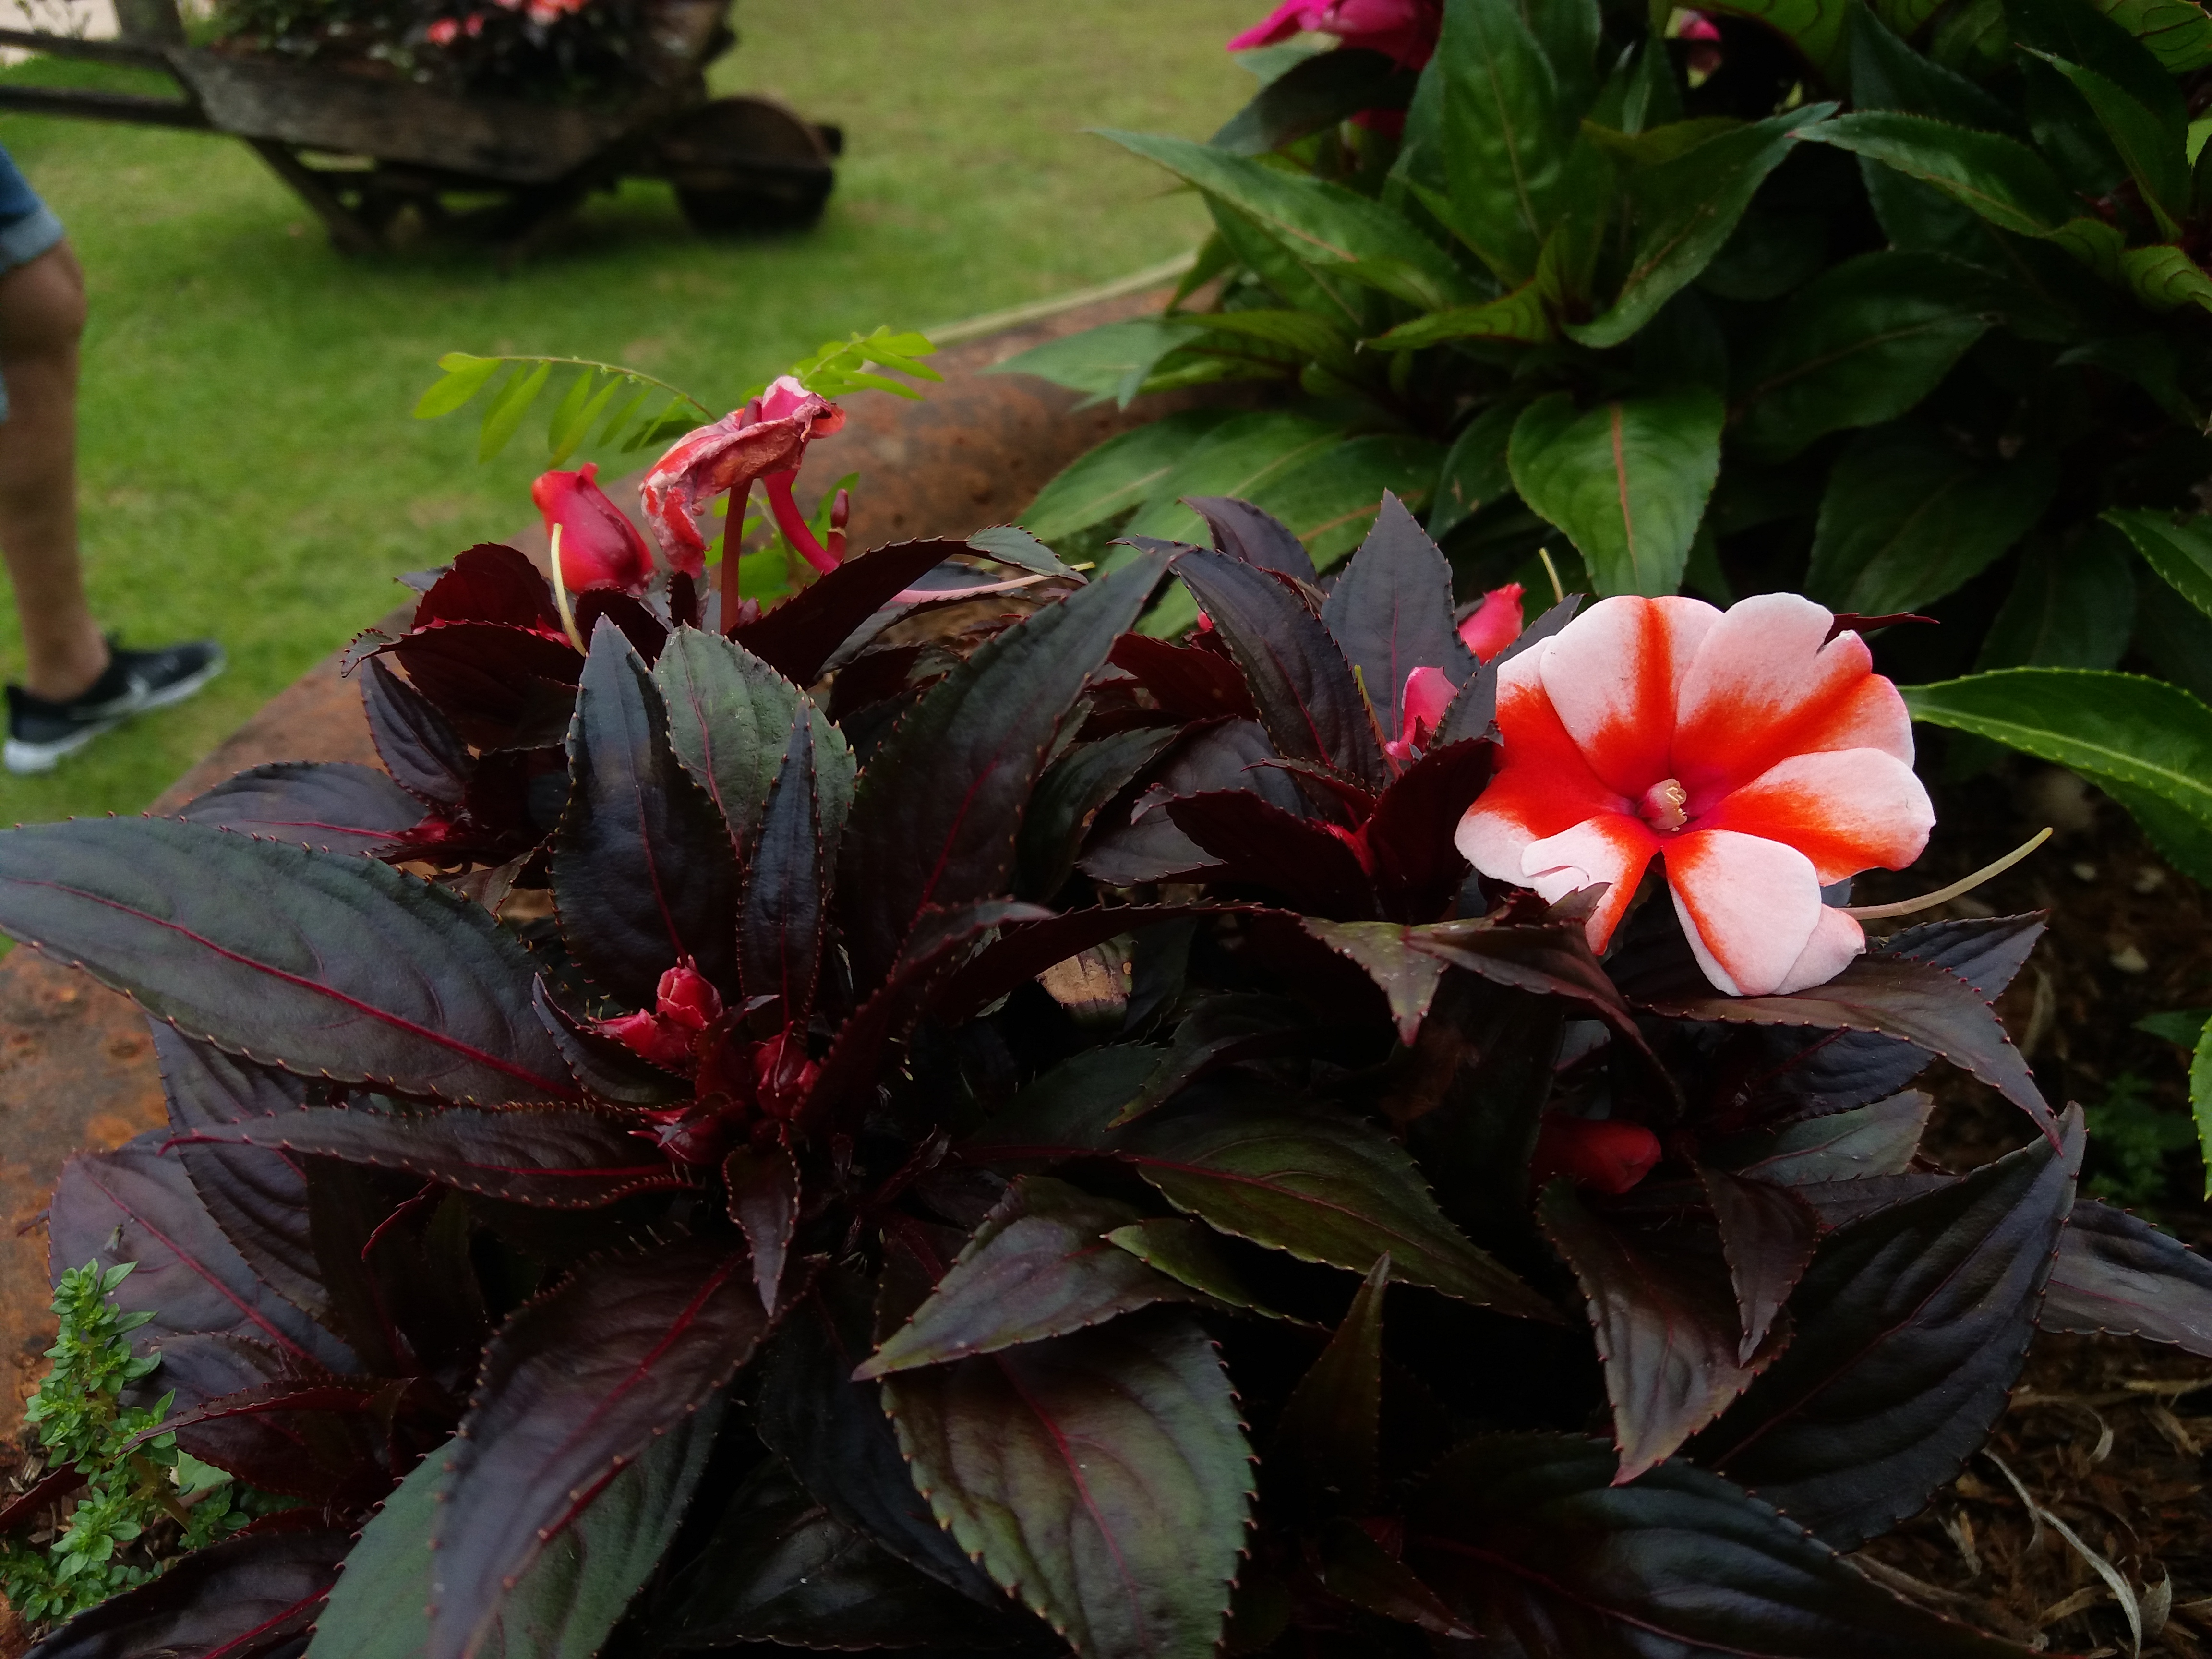
nature, flower, flowering plant, plant, botany, ti plant, terrestrial plant, petal, anthurium, impatiens, canna family, begonia, costus family, annual plant, zingiberales, perennial plant